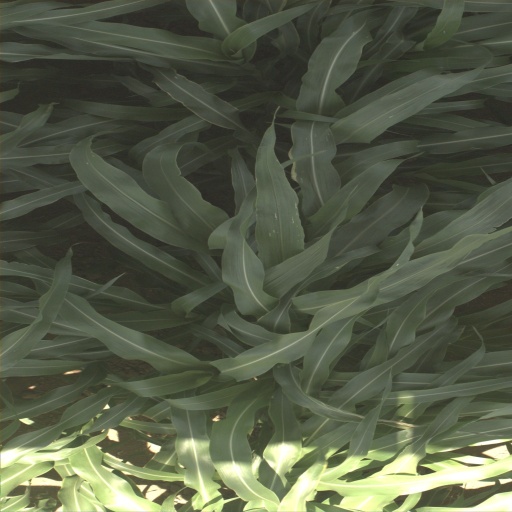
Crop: sorghum